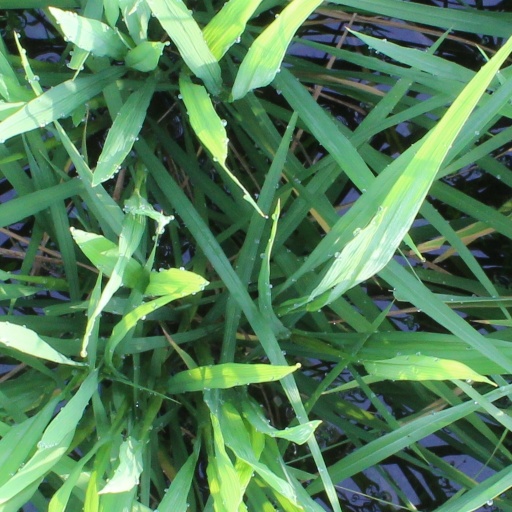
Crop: rice